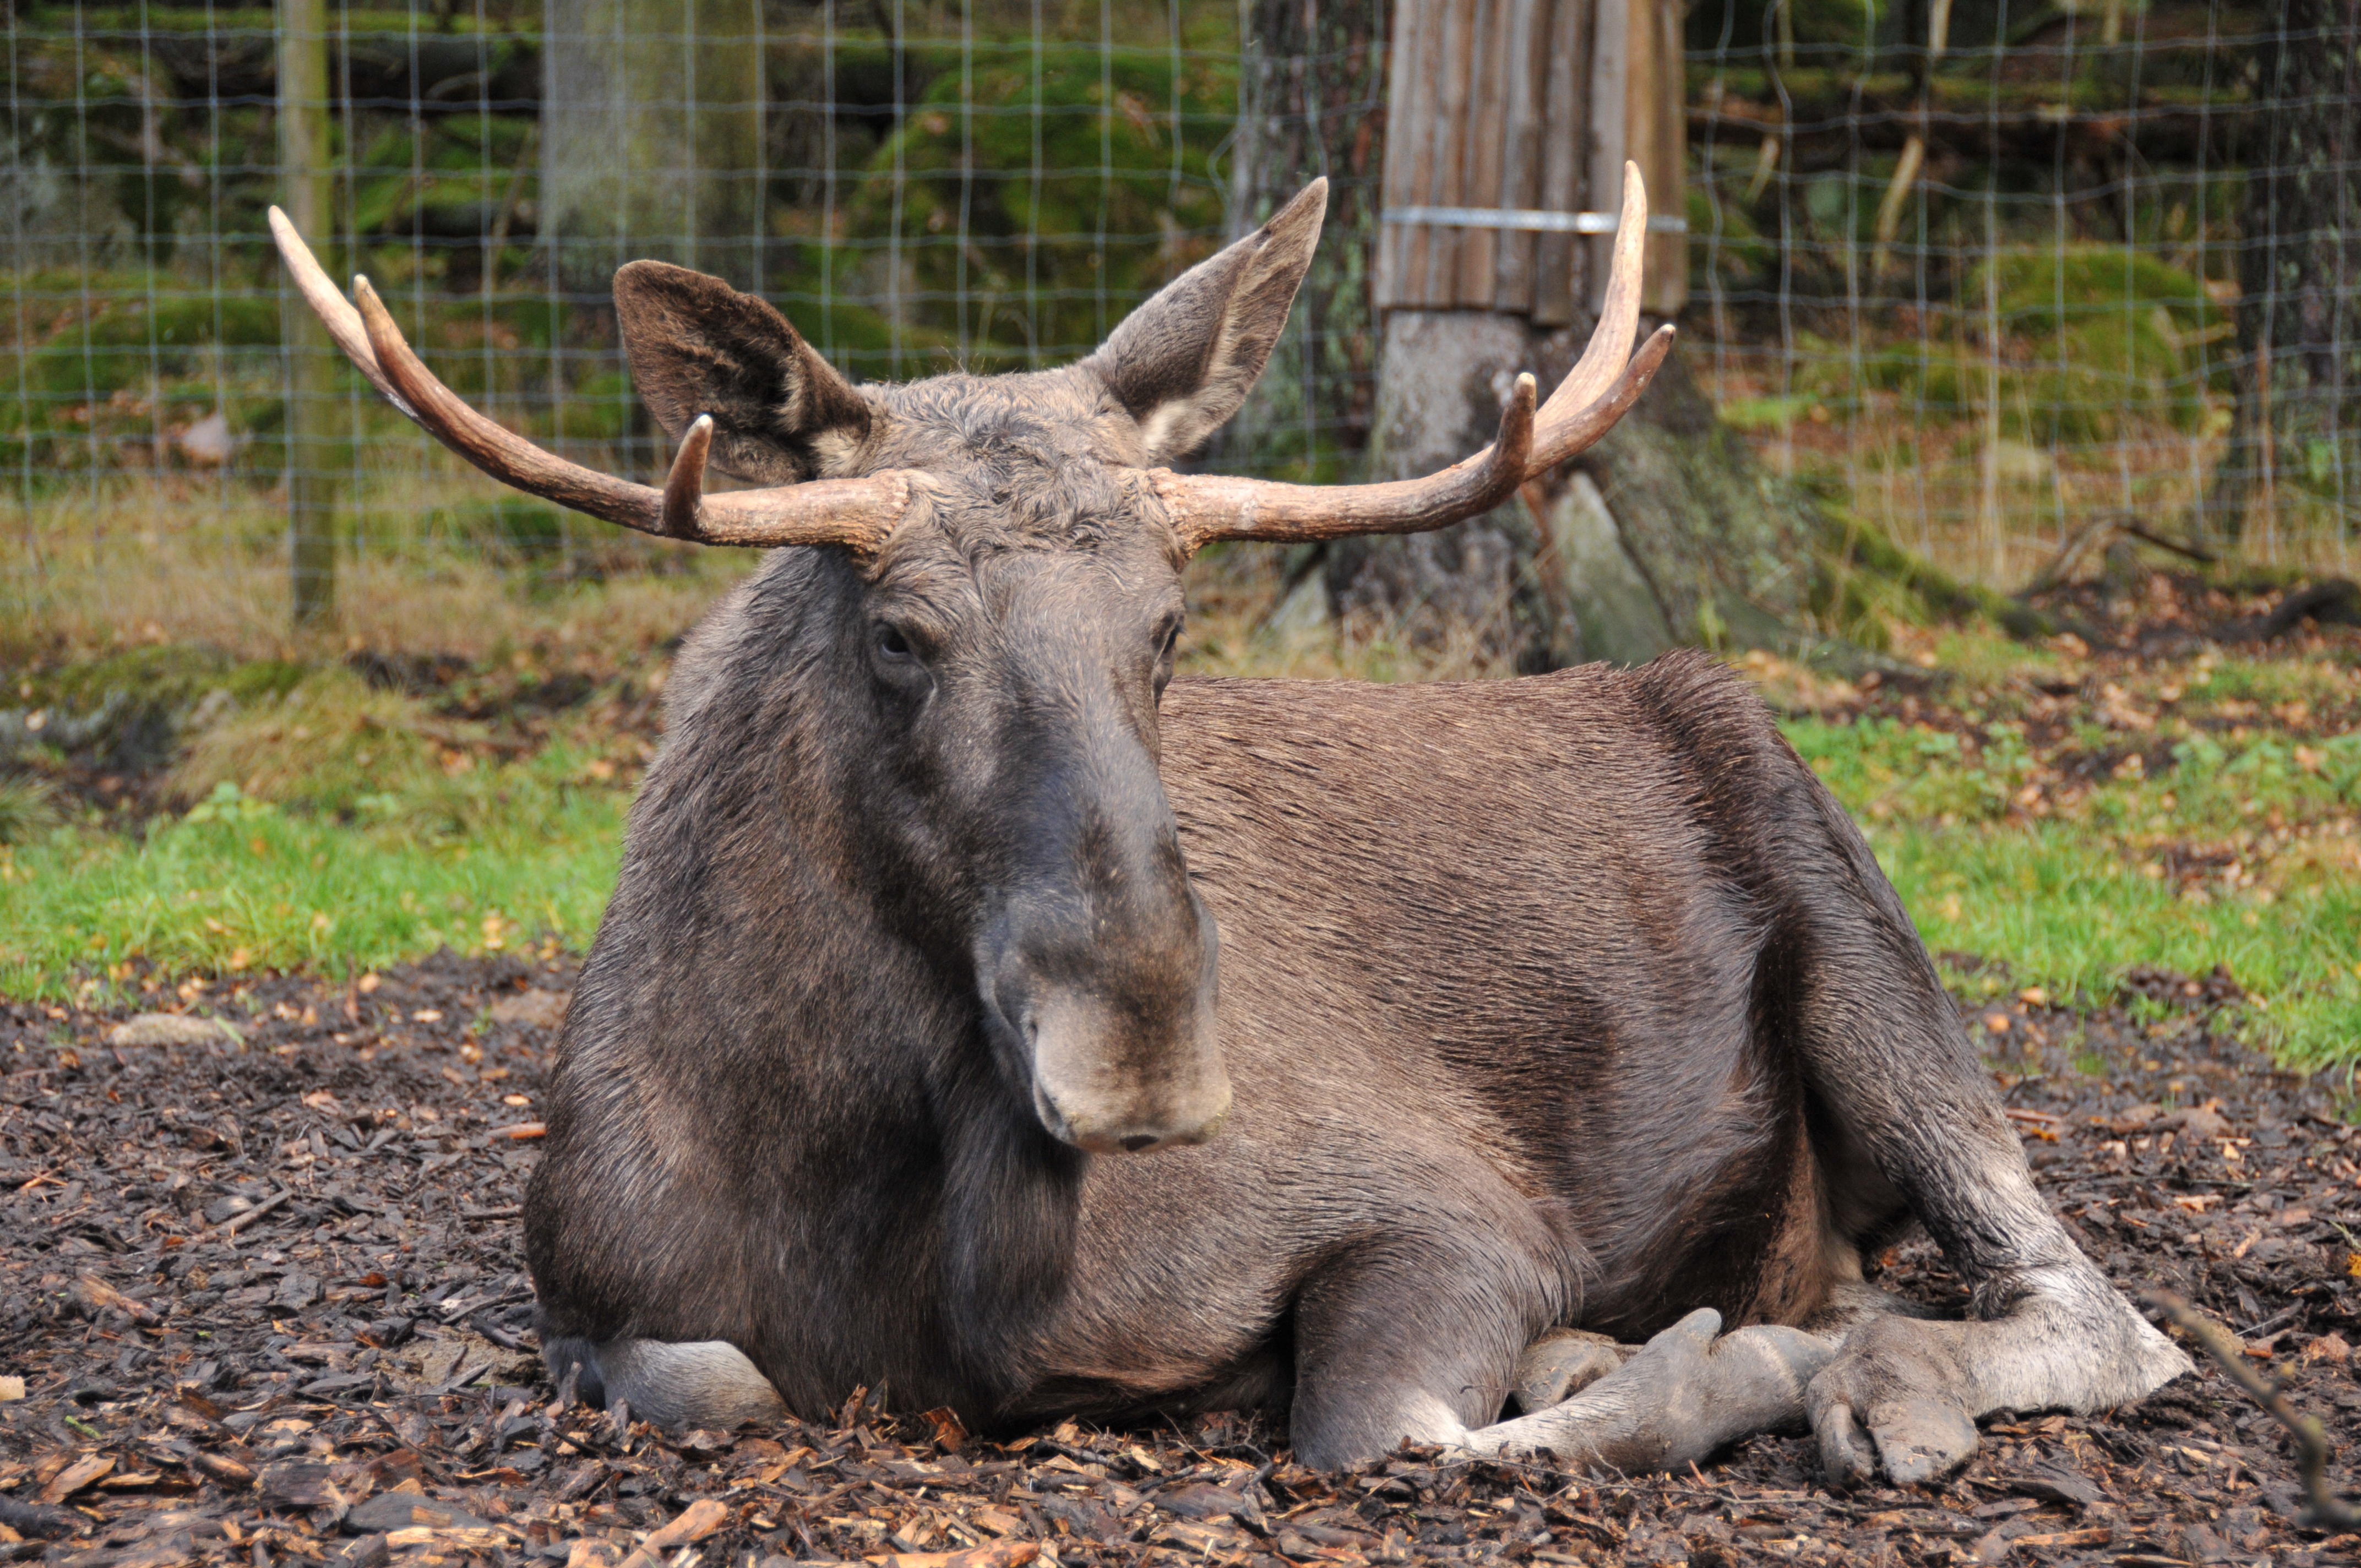
wildlife, zoo, fauna, moose, pack animal, the king of the forest